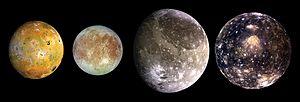
Galilée, né à Pise en 1564 et mort à Arcetri près de Florence le 8 janvier 1642, est un mathématicien, géomètre, physicien et astronome italien du XVIIᵉ siècle.
Cet article tente de dresser une chronologie des découvertes des satellites naturels des planètes et planètes naines du Système solaire.